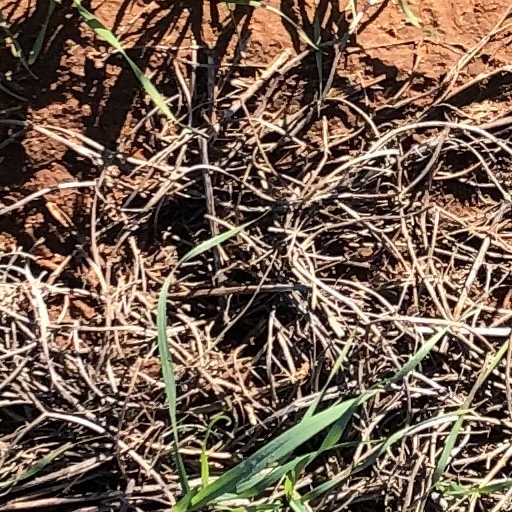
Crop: wheat